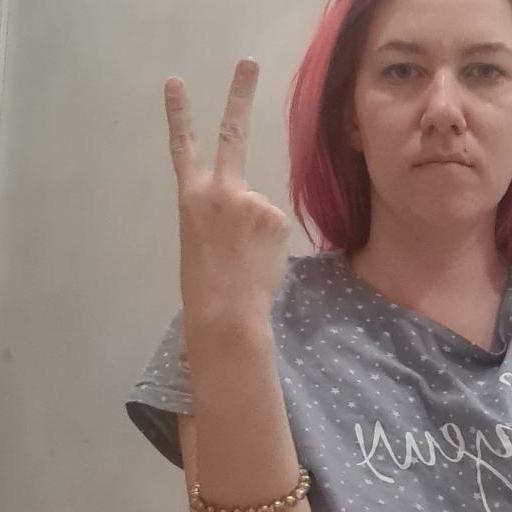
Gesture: peace_inverted